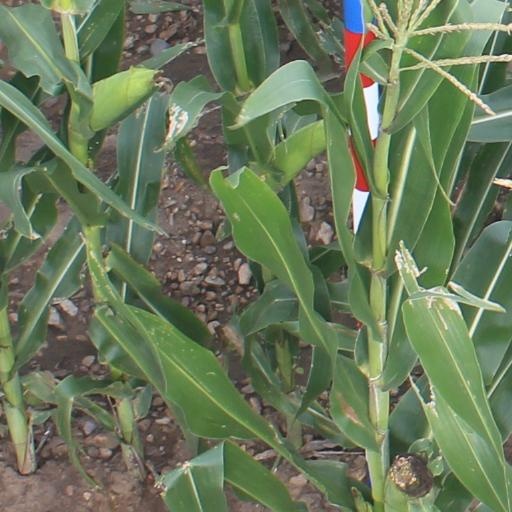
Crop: maize; corn